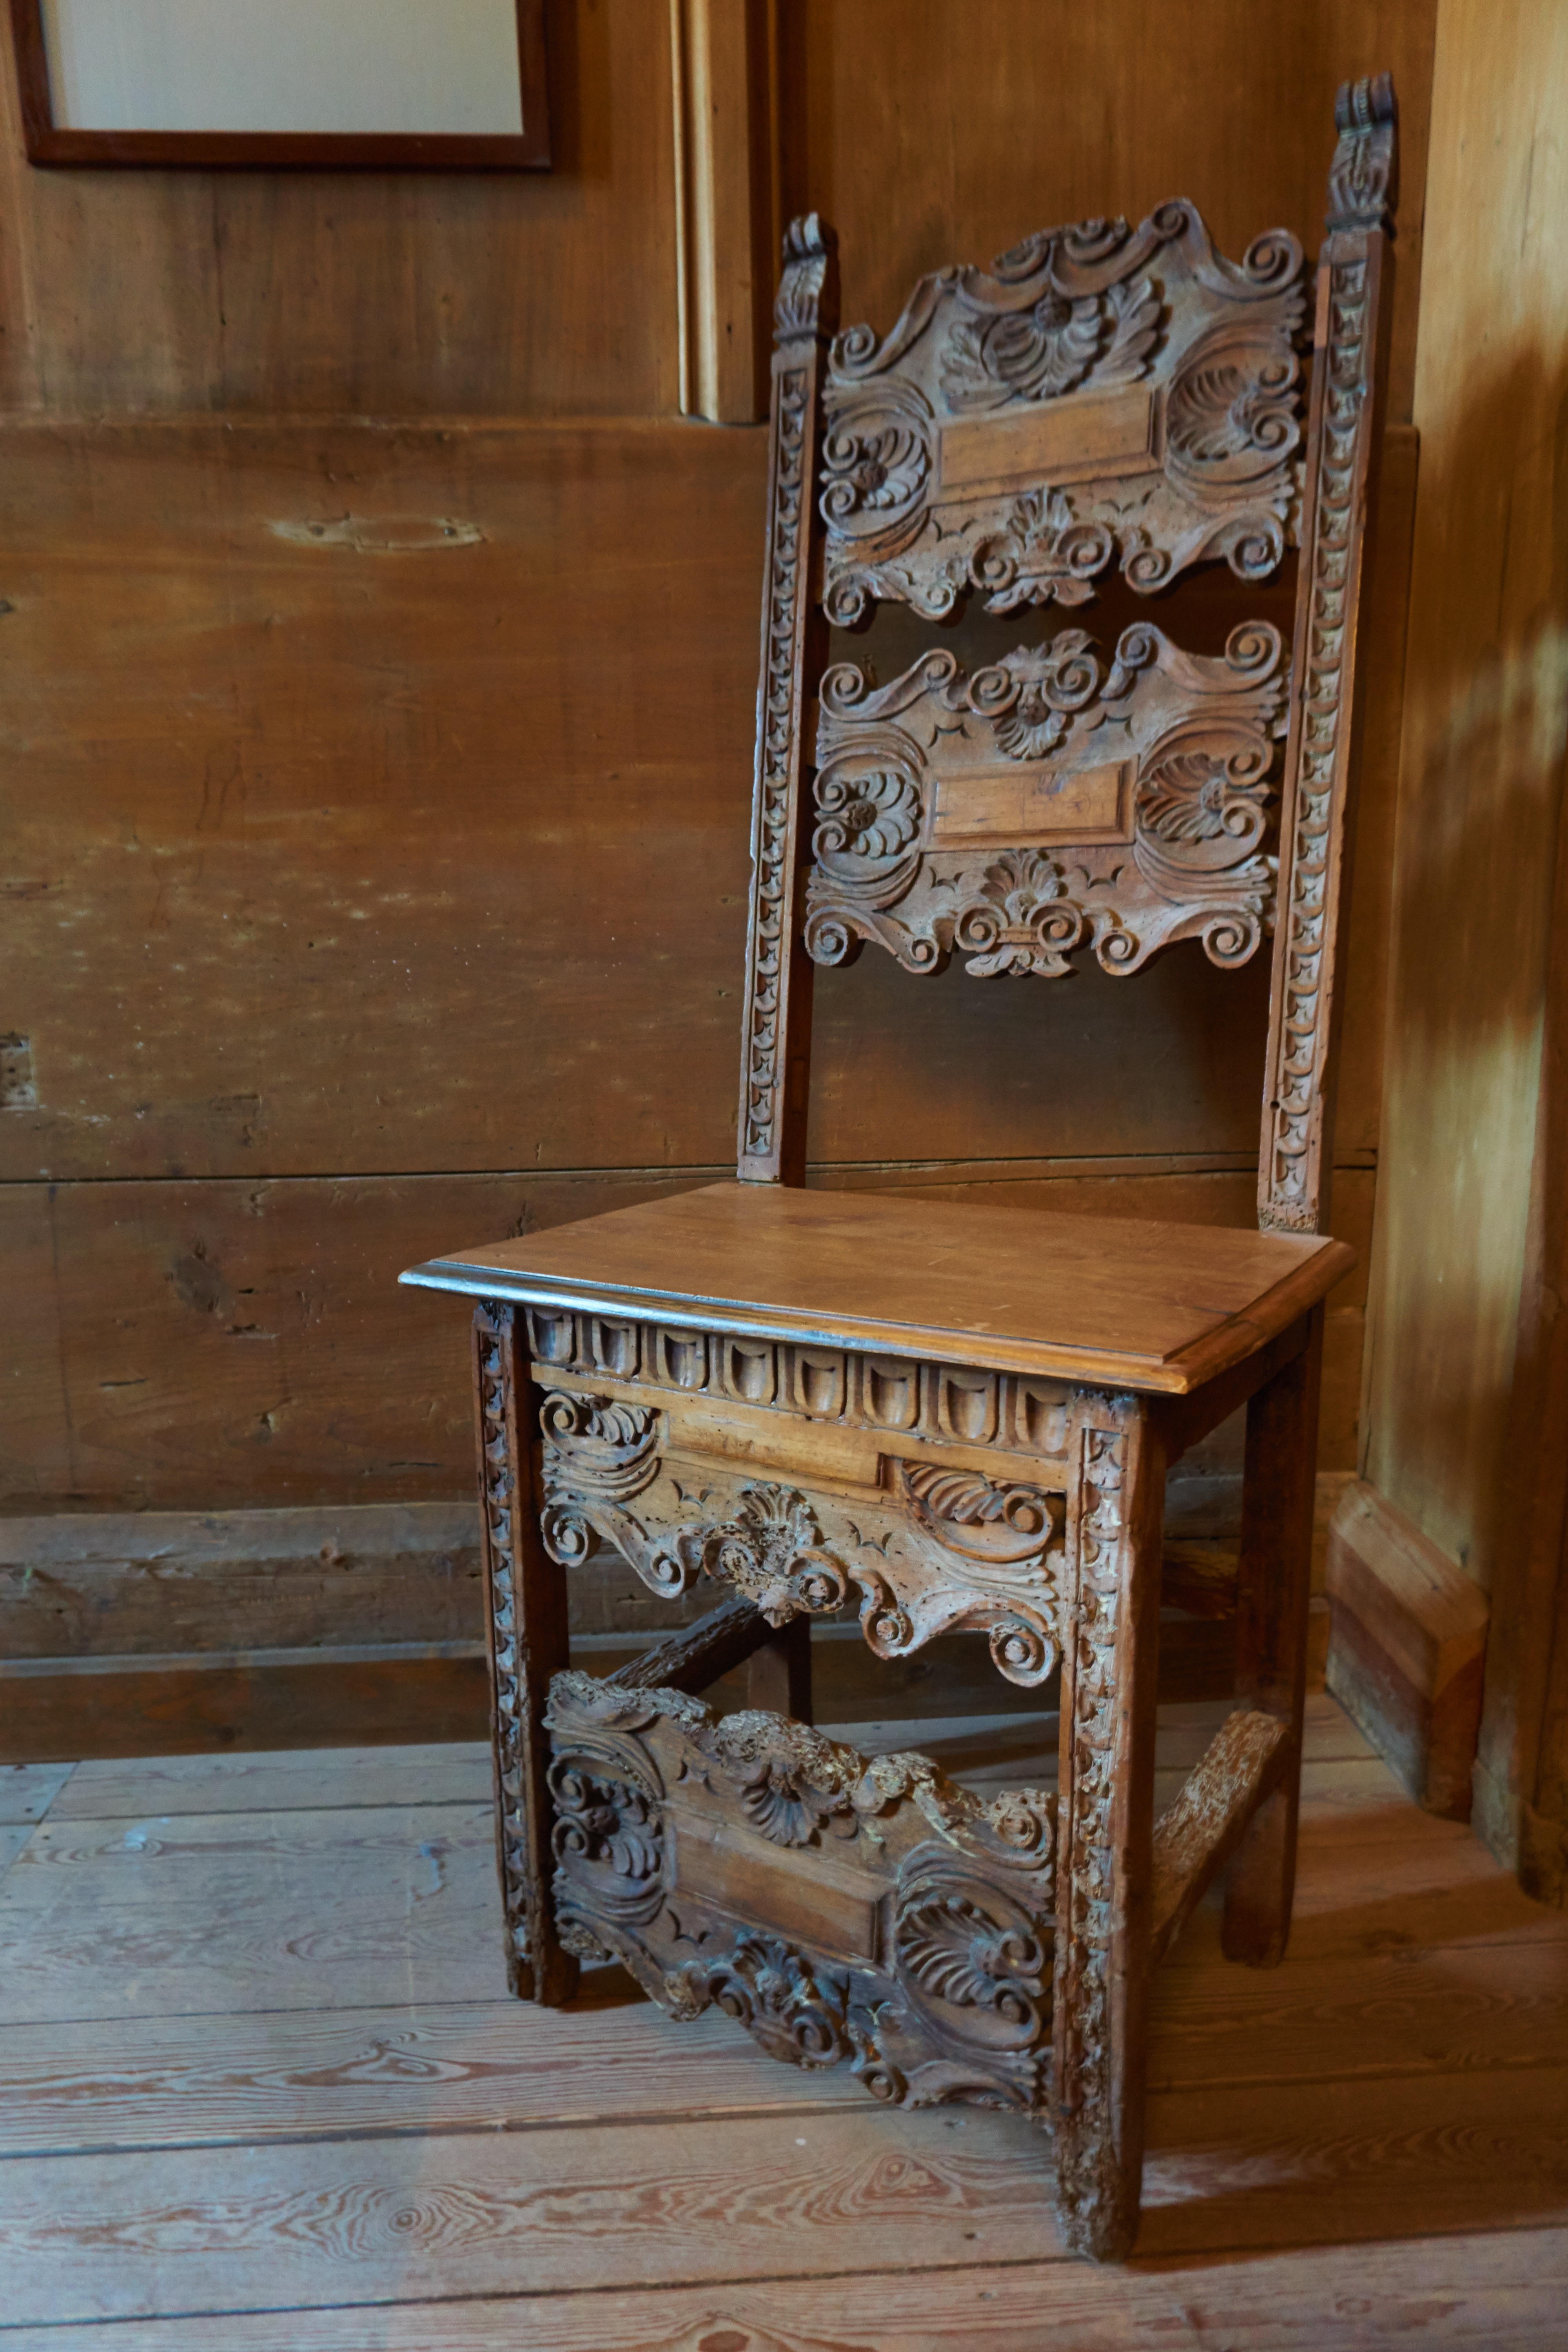
desk, table, wood, antique, chair, old, craft, furniture, room, drawer, art, carving, middle ages, chest of drawers, cabinetry